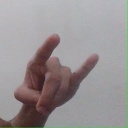
अक्षर: च